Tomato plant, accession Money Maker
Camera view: bottom (45 deg); turntable rotation: 180 degrees
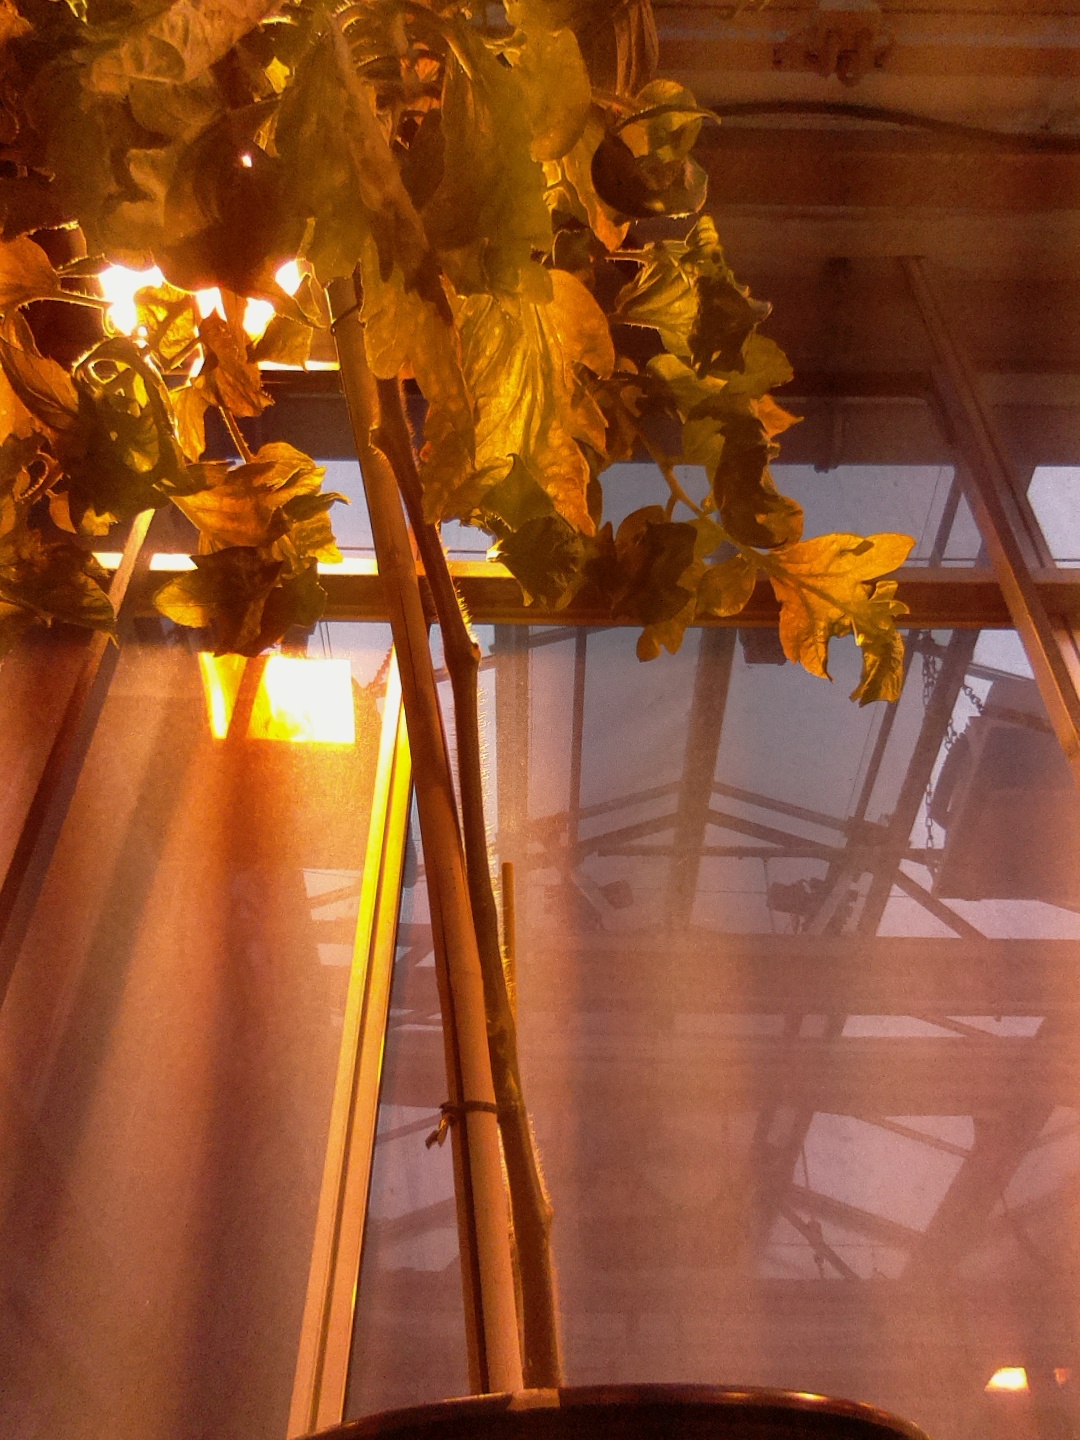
BBCH growth stage 74: 40%-50% of final fruit size